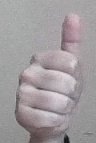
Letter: aleff